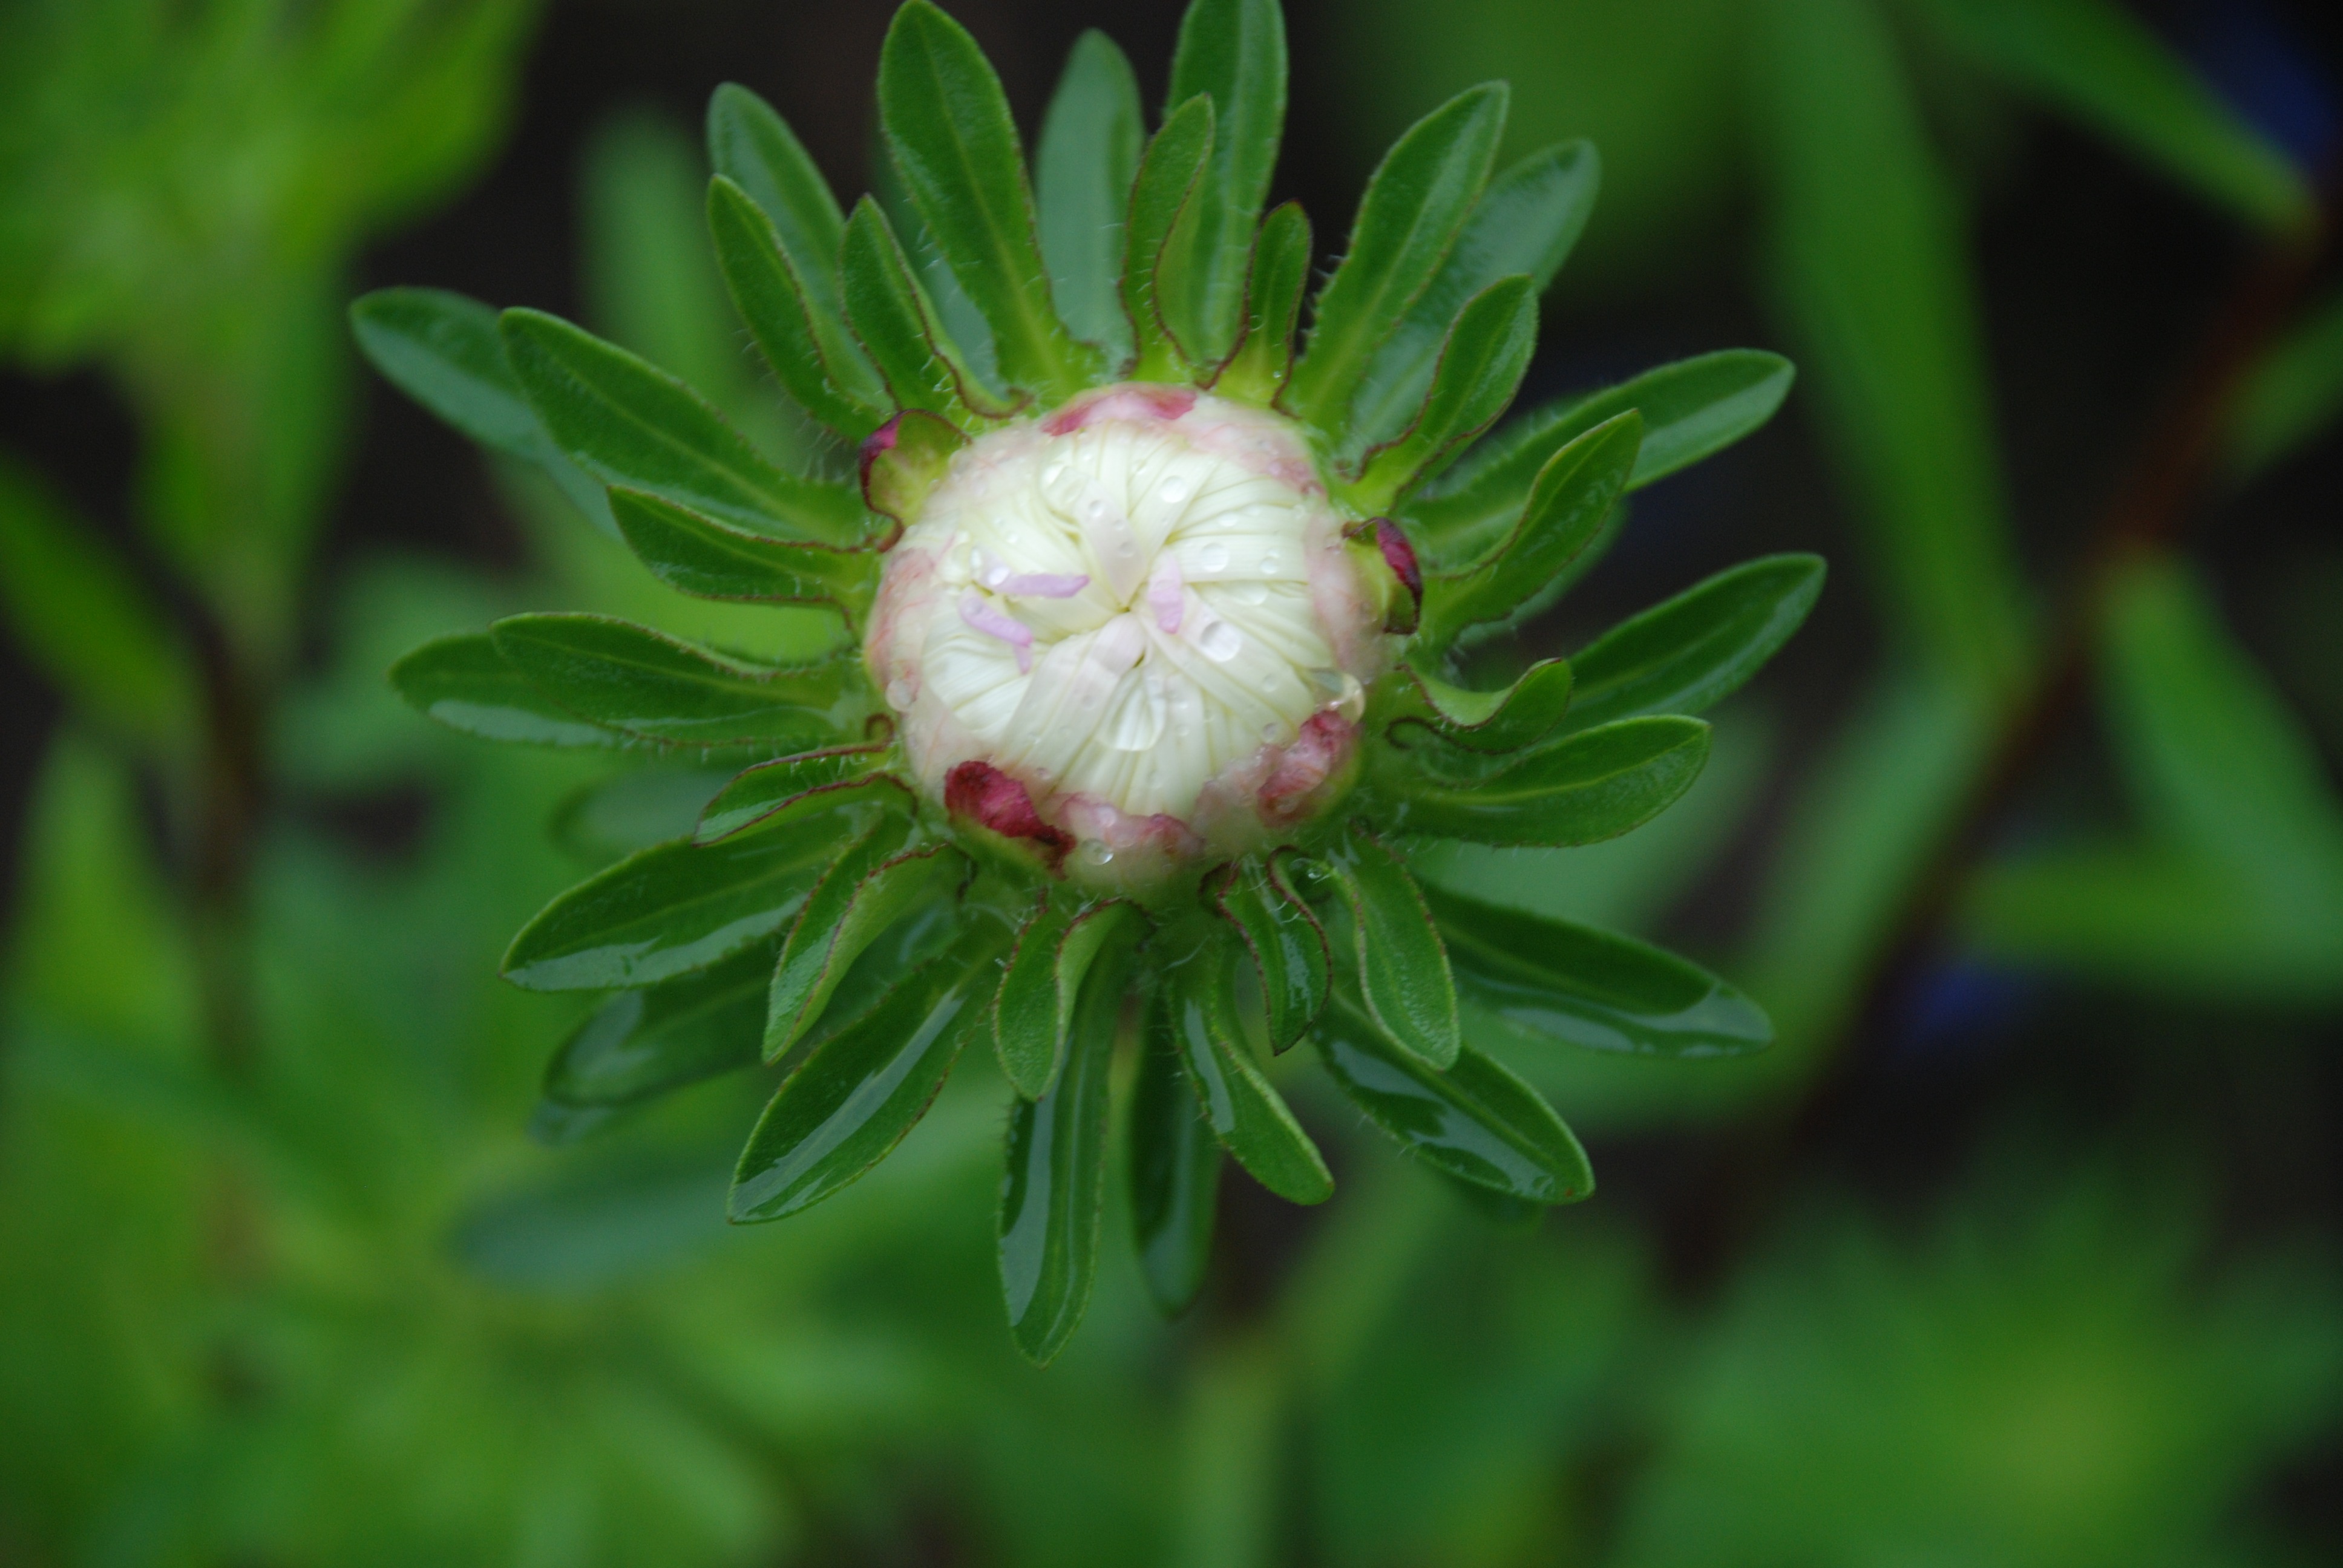
nature, plant, sun, flower, summer, green, macro, botany, flora, wildflower, flowers, beautiful, bud, macro photography, flowering plant, daisy family, plant stem, land plant